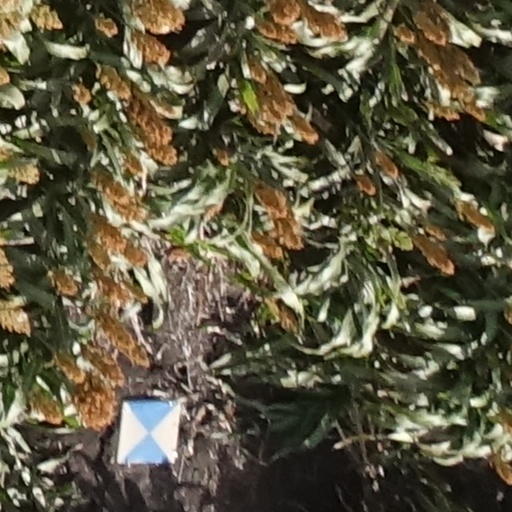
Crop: sorghum